A Shadow of All Night Falling

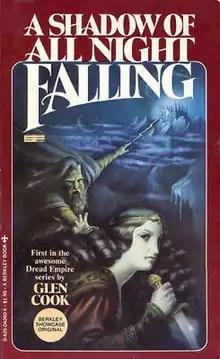
First edition (publ. Berkley Books)

Greg Costikyan reviewed "A Shadow of All Night Falling" in "Ares Magazine" #2 and commented that "Cook has managed to avoid most of the traps into which fantasy writers tend to fall. His language, while striking, is not awkwardly archaic; he communicates some of the awesomeness that is the province of epic fantasy without seeming silly or mundane; his magic is believable and not trivial. He also manages to create sympathetic characters – a difficult task in epic fantasy – and his prose is clear and well-executed. "A Shadow of All Night Falling" is by no means a classic, but it shows great promise."